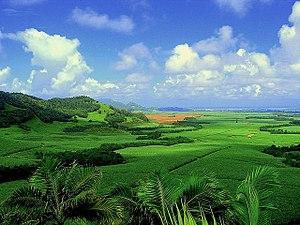
Maurice, en forme longue la république de Maurice, est un État insulaire de l'océan Indien à 868 kilomètres à l'est de Madagascar et 172 kilomètres à l'est-nord-est de La Réunion. Le pays inclut l'île principale de Maurice, mais aussi l'île Rodrigues à 560 kilomètres à l'est de l'île principale. Les îles plus lointaines d'Agaléga et de Saint-Brandon font partie du territoire national. Les îles Maurice et Rodrigues font partie de l'archipel des Mascareignes, avec l'île de La Réunion, un département d'outre-mer français. La superficie totale du pays est de 2 040 km². La capitale et plus grande ville est Port-Louis.